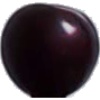
Label: Cherry Wax Black 1